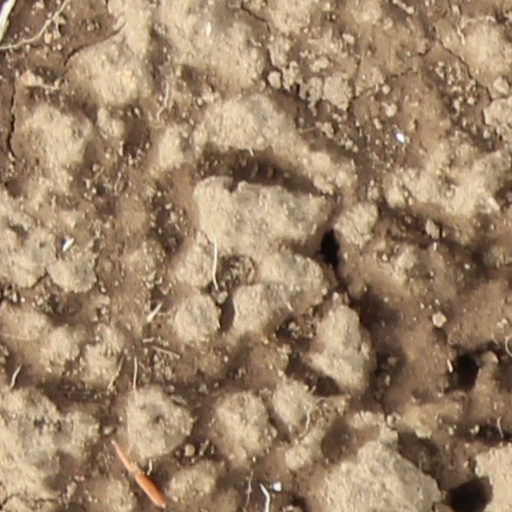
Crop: wheat